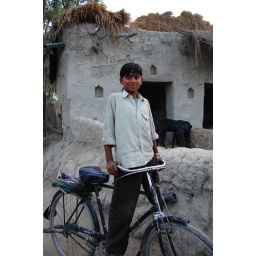
A young boy with an adult-sized bike in the village of Majulgon, Uttar Pradesh, India